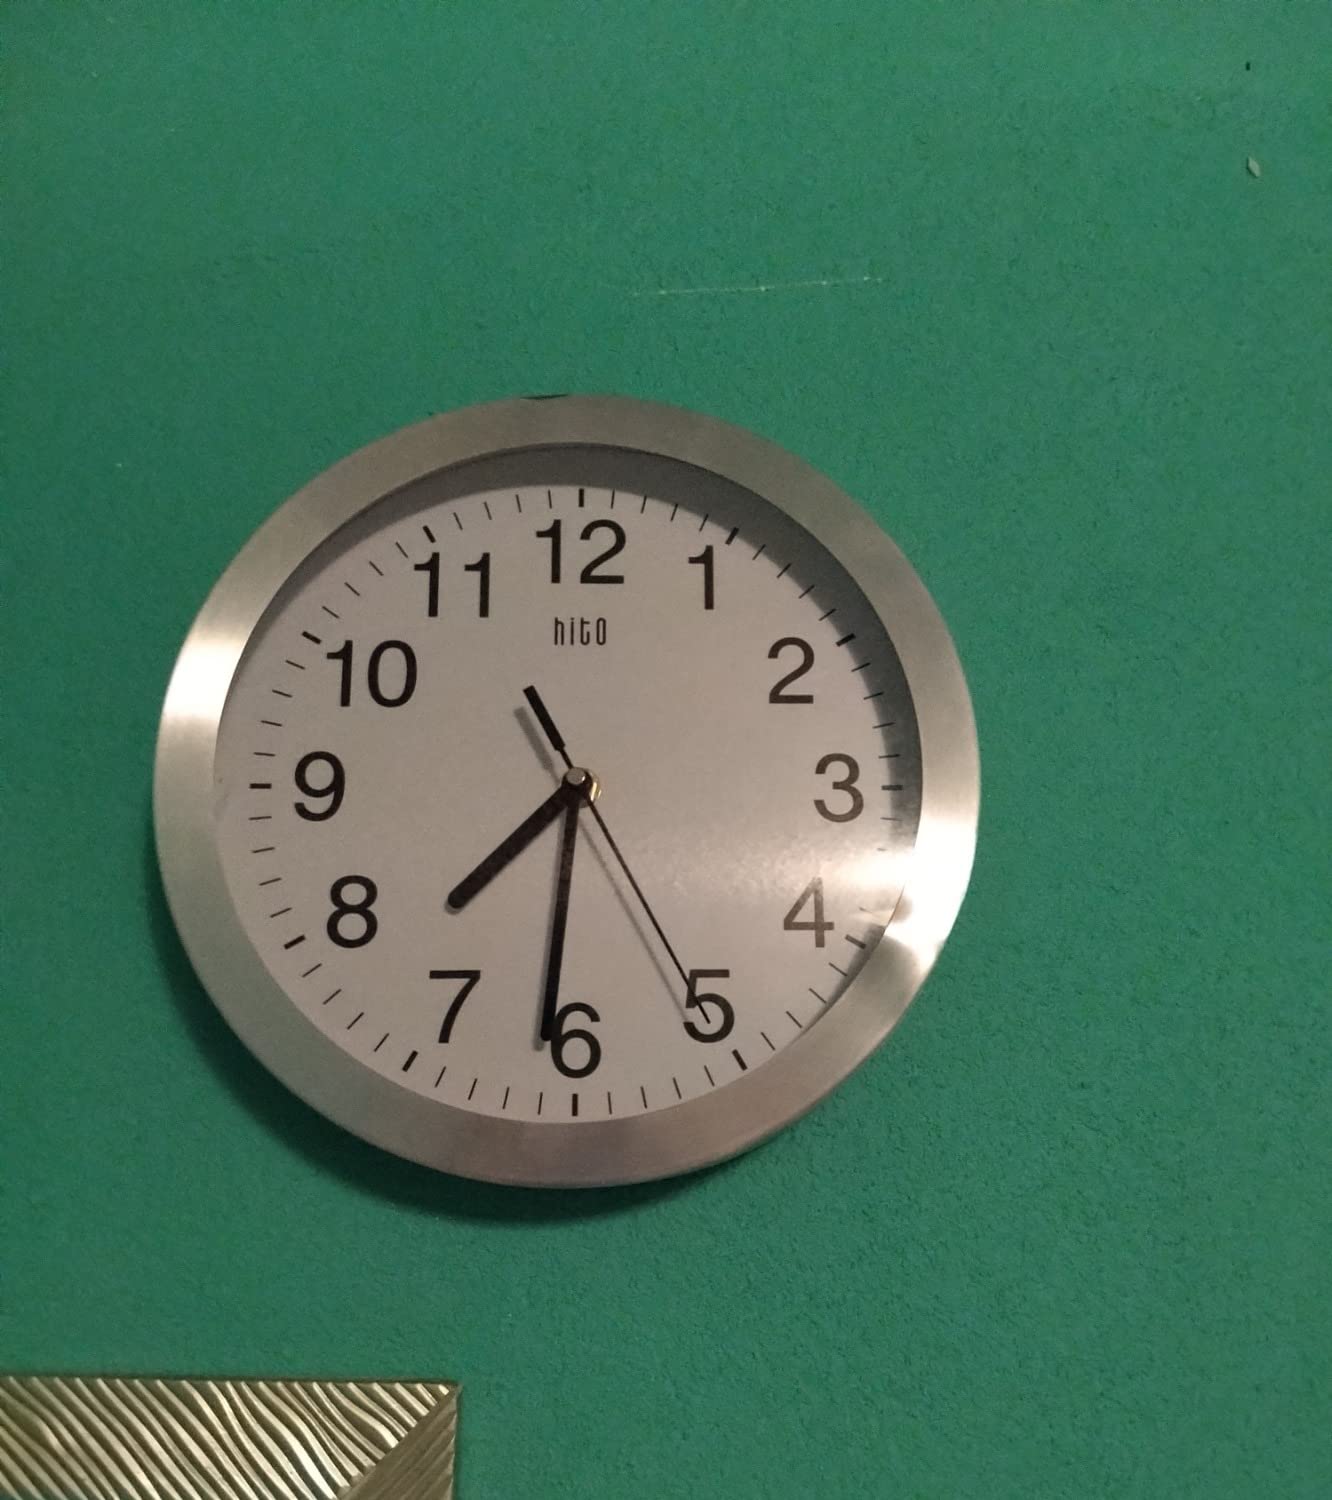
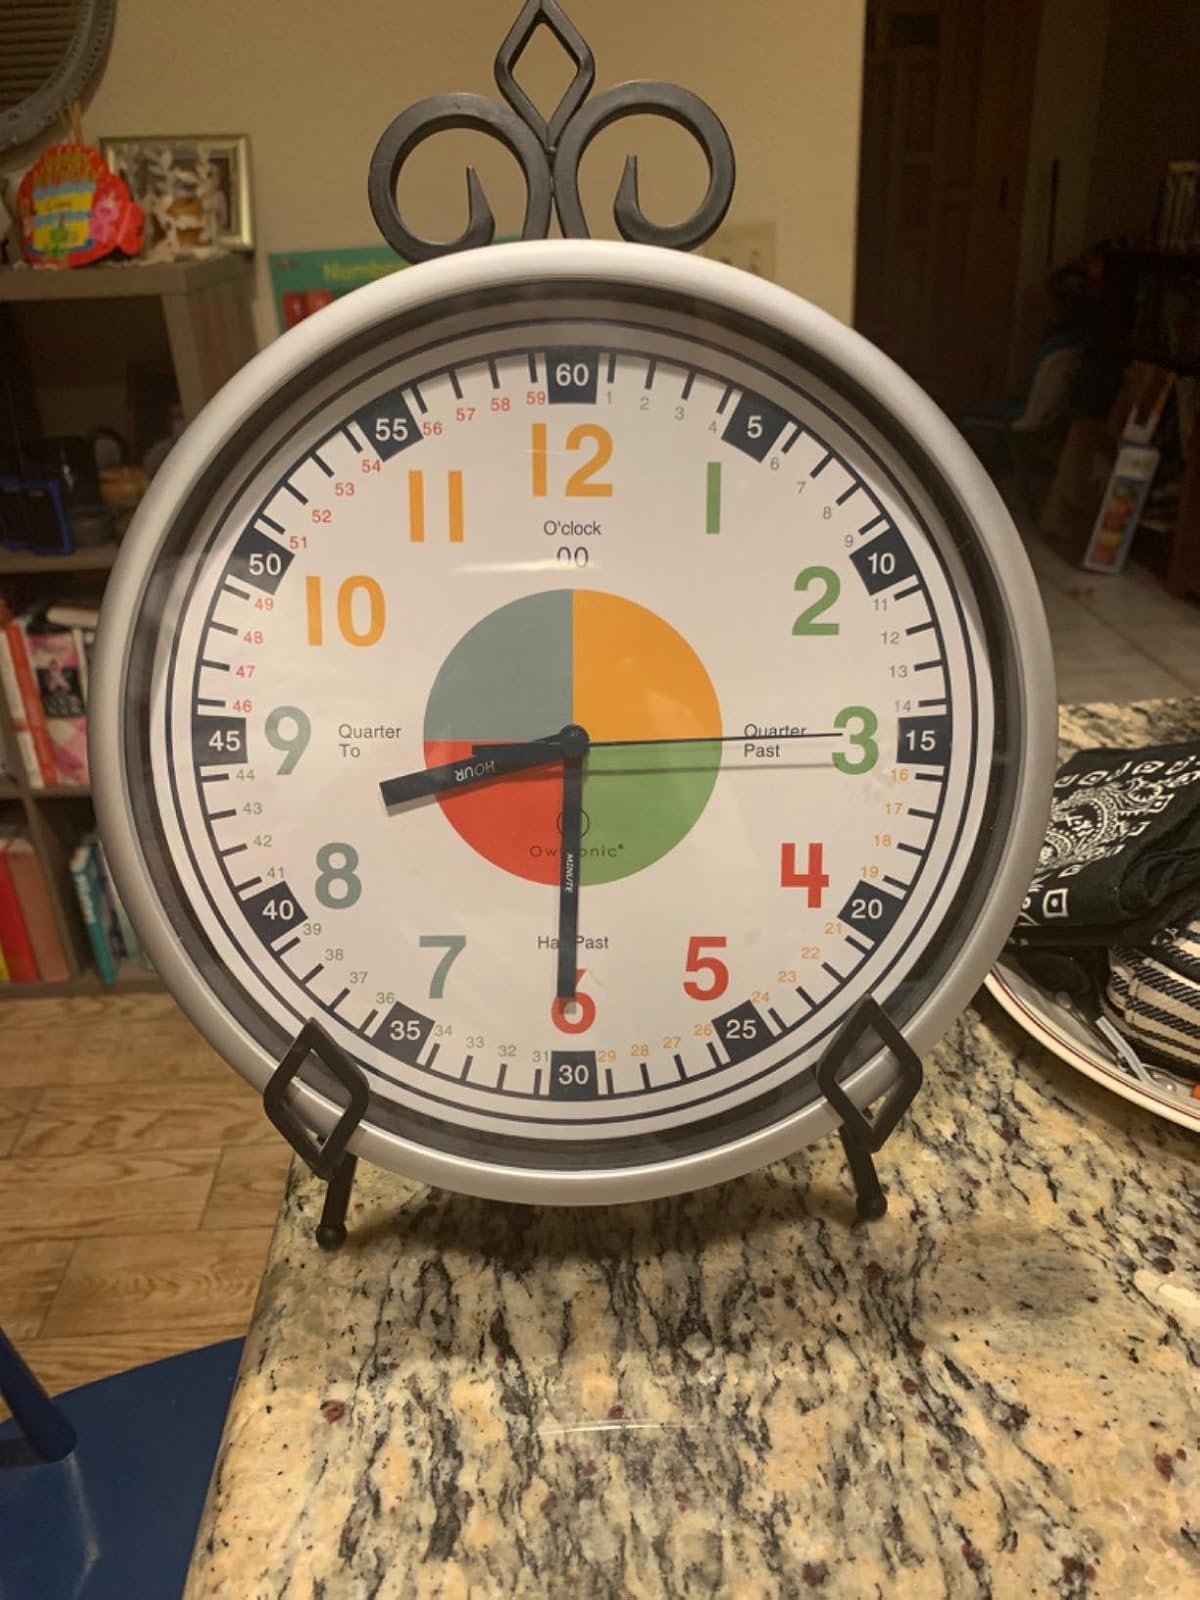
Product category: clock
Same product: no